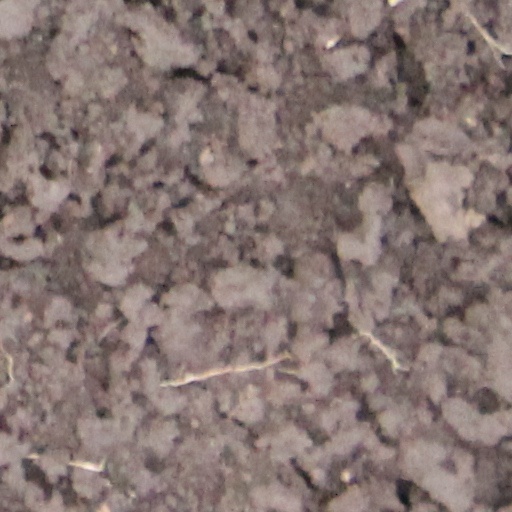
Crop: wheat